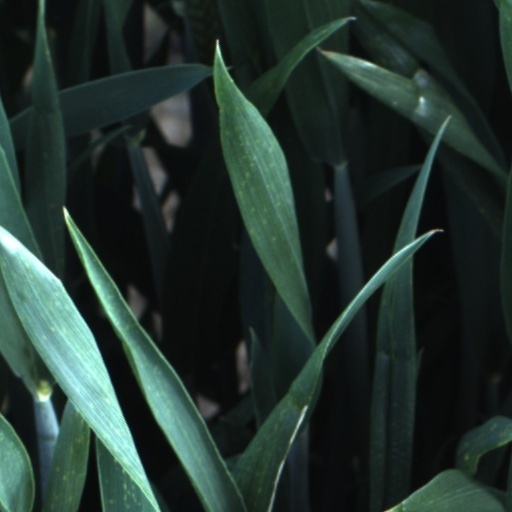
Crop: wheat